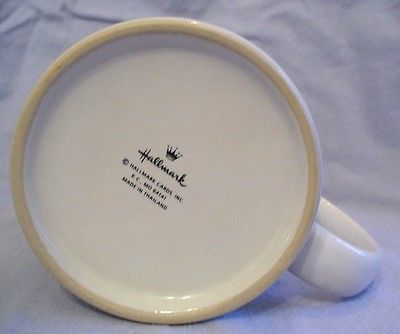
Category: mug